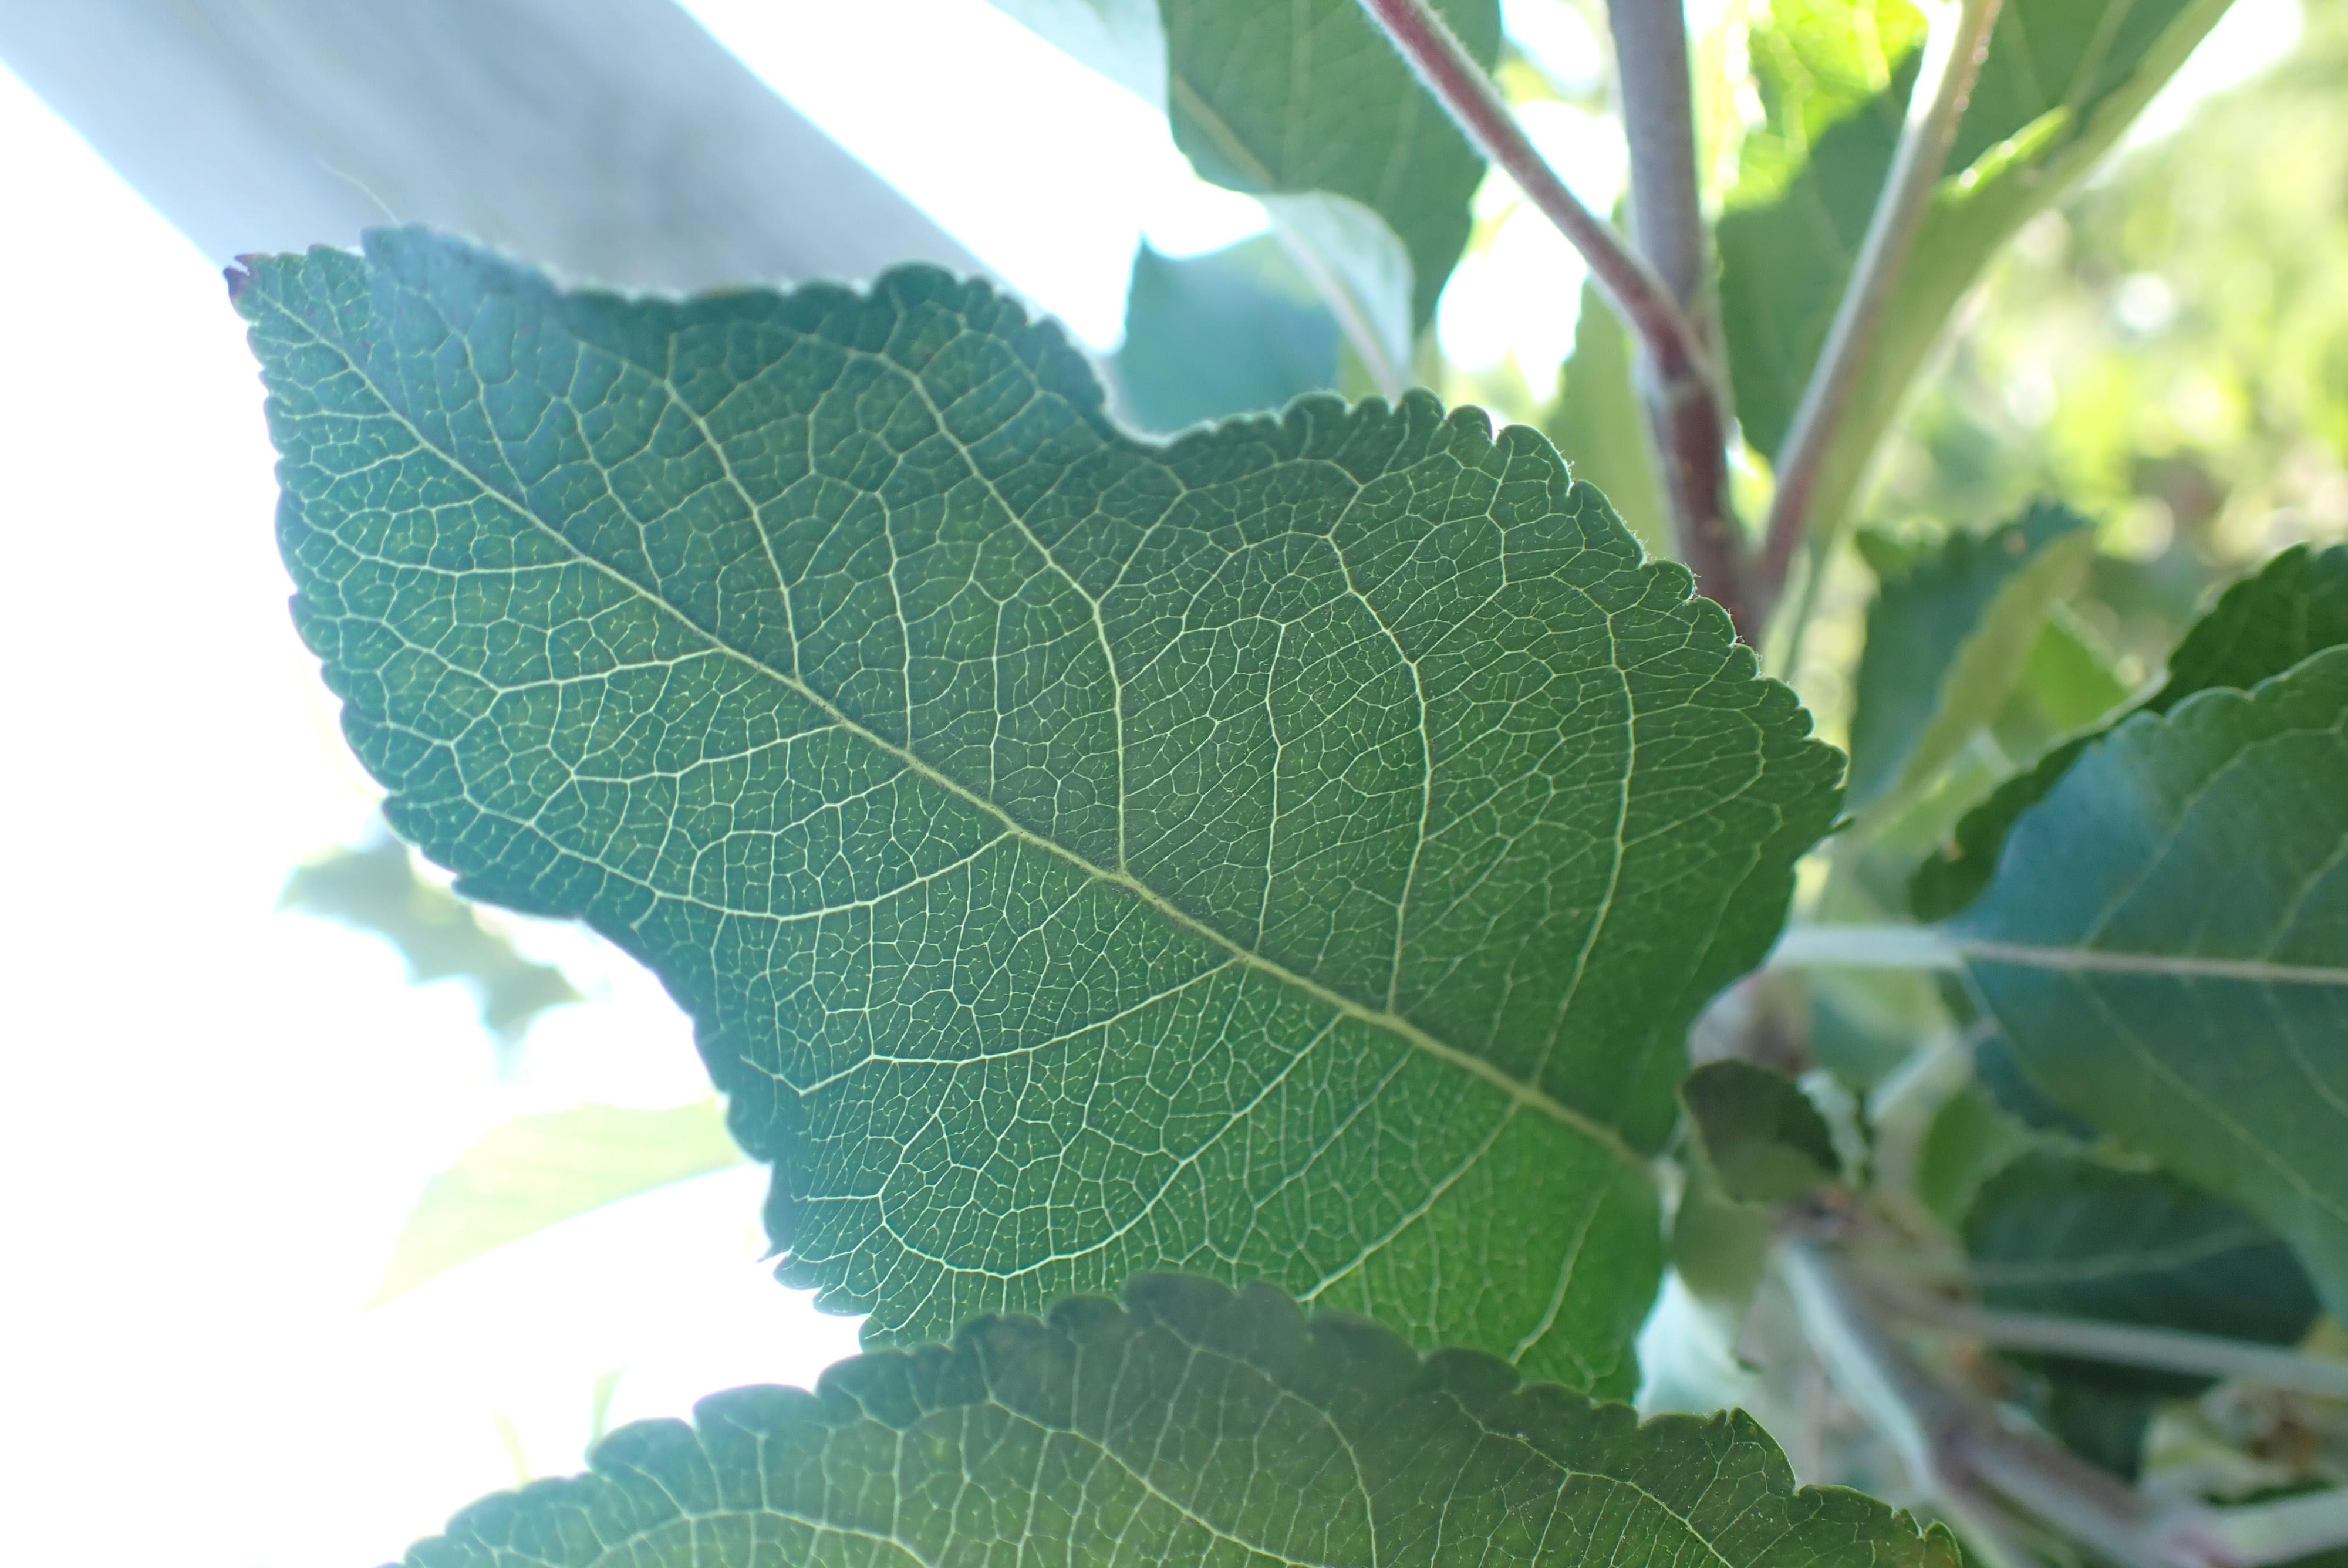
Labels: healthy